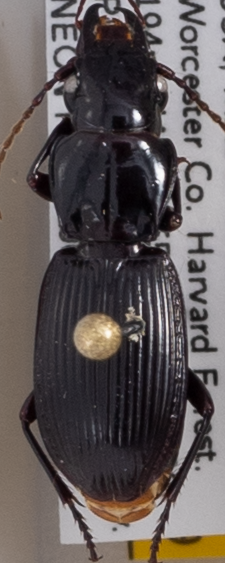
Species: Pterostichus rostratus
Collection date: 2022-07-27
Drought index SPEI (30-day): -0.224
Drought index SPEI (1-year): -1.01
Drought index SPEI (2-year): -0.492